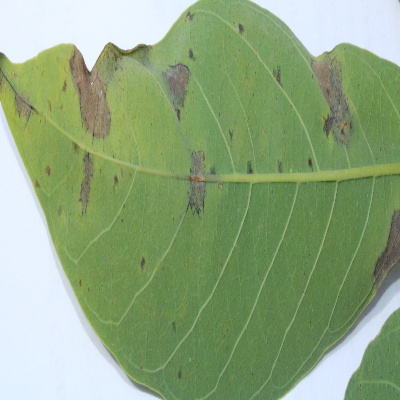
Crop: Cassava
Condition: bacterial blight